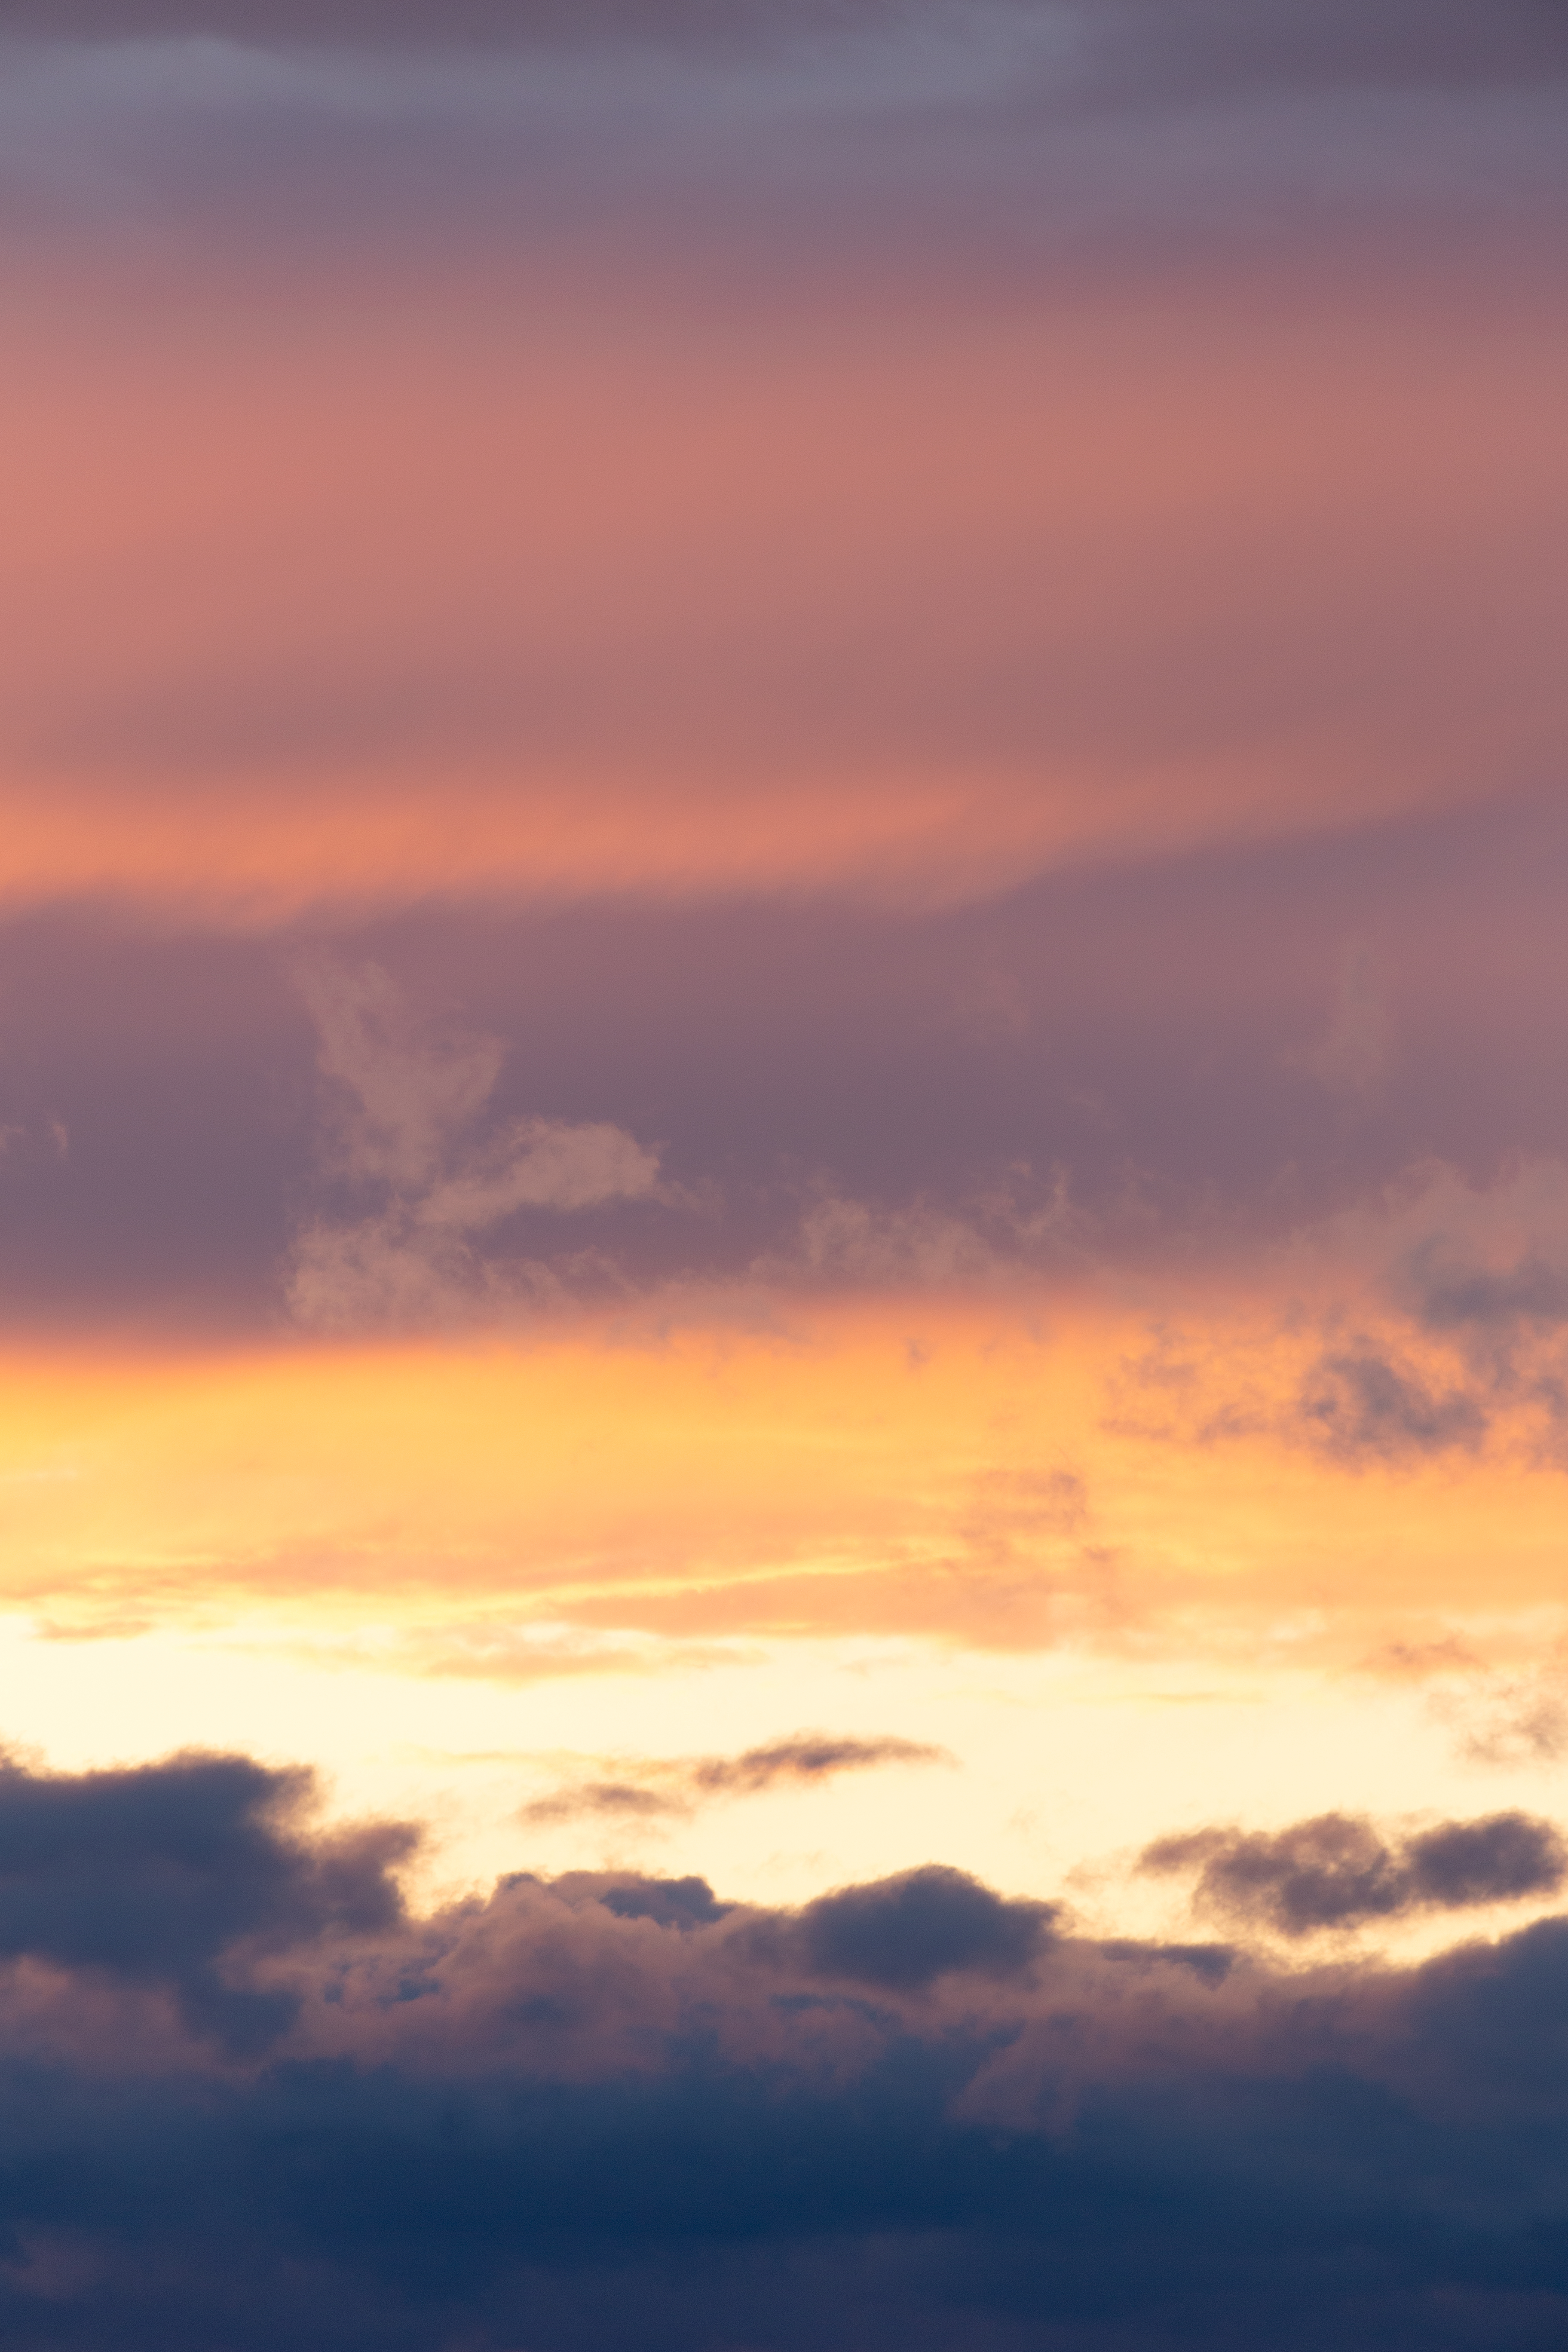
sky, cloud, afterglow, horizon, sunset, atmosphere, daytime, sunrise, evening, red sky at morning, dusk, atmospheric phenomenon, morning, dawn, orange, pink, calm, sea, cumulus, sunlight, sun, meteorological phenomenon, ocean, landscape, celestial event